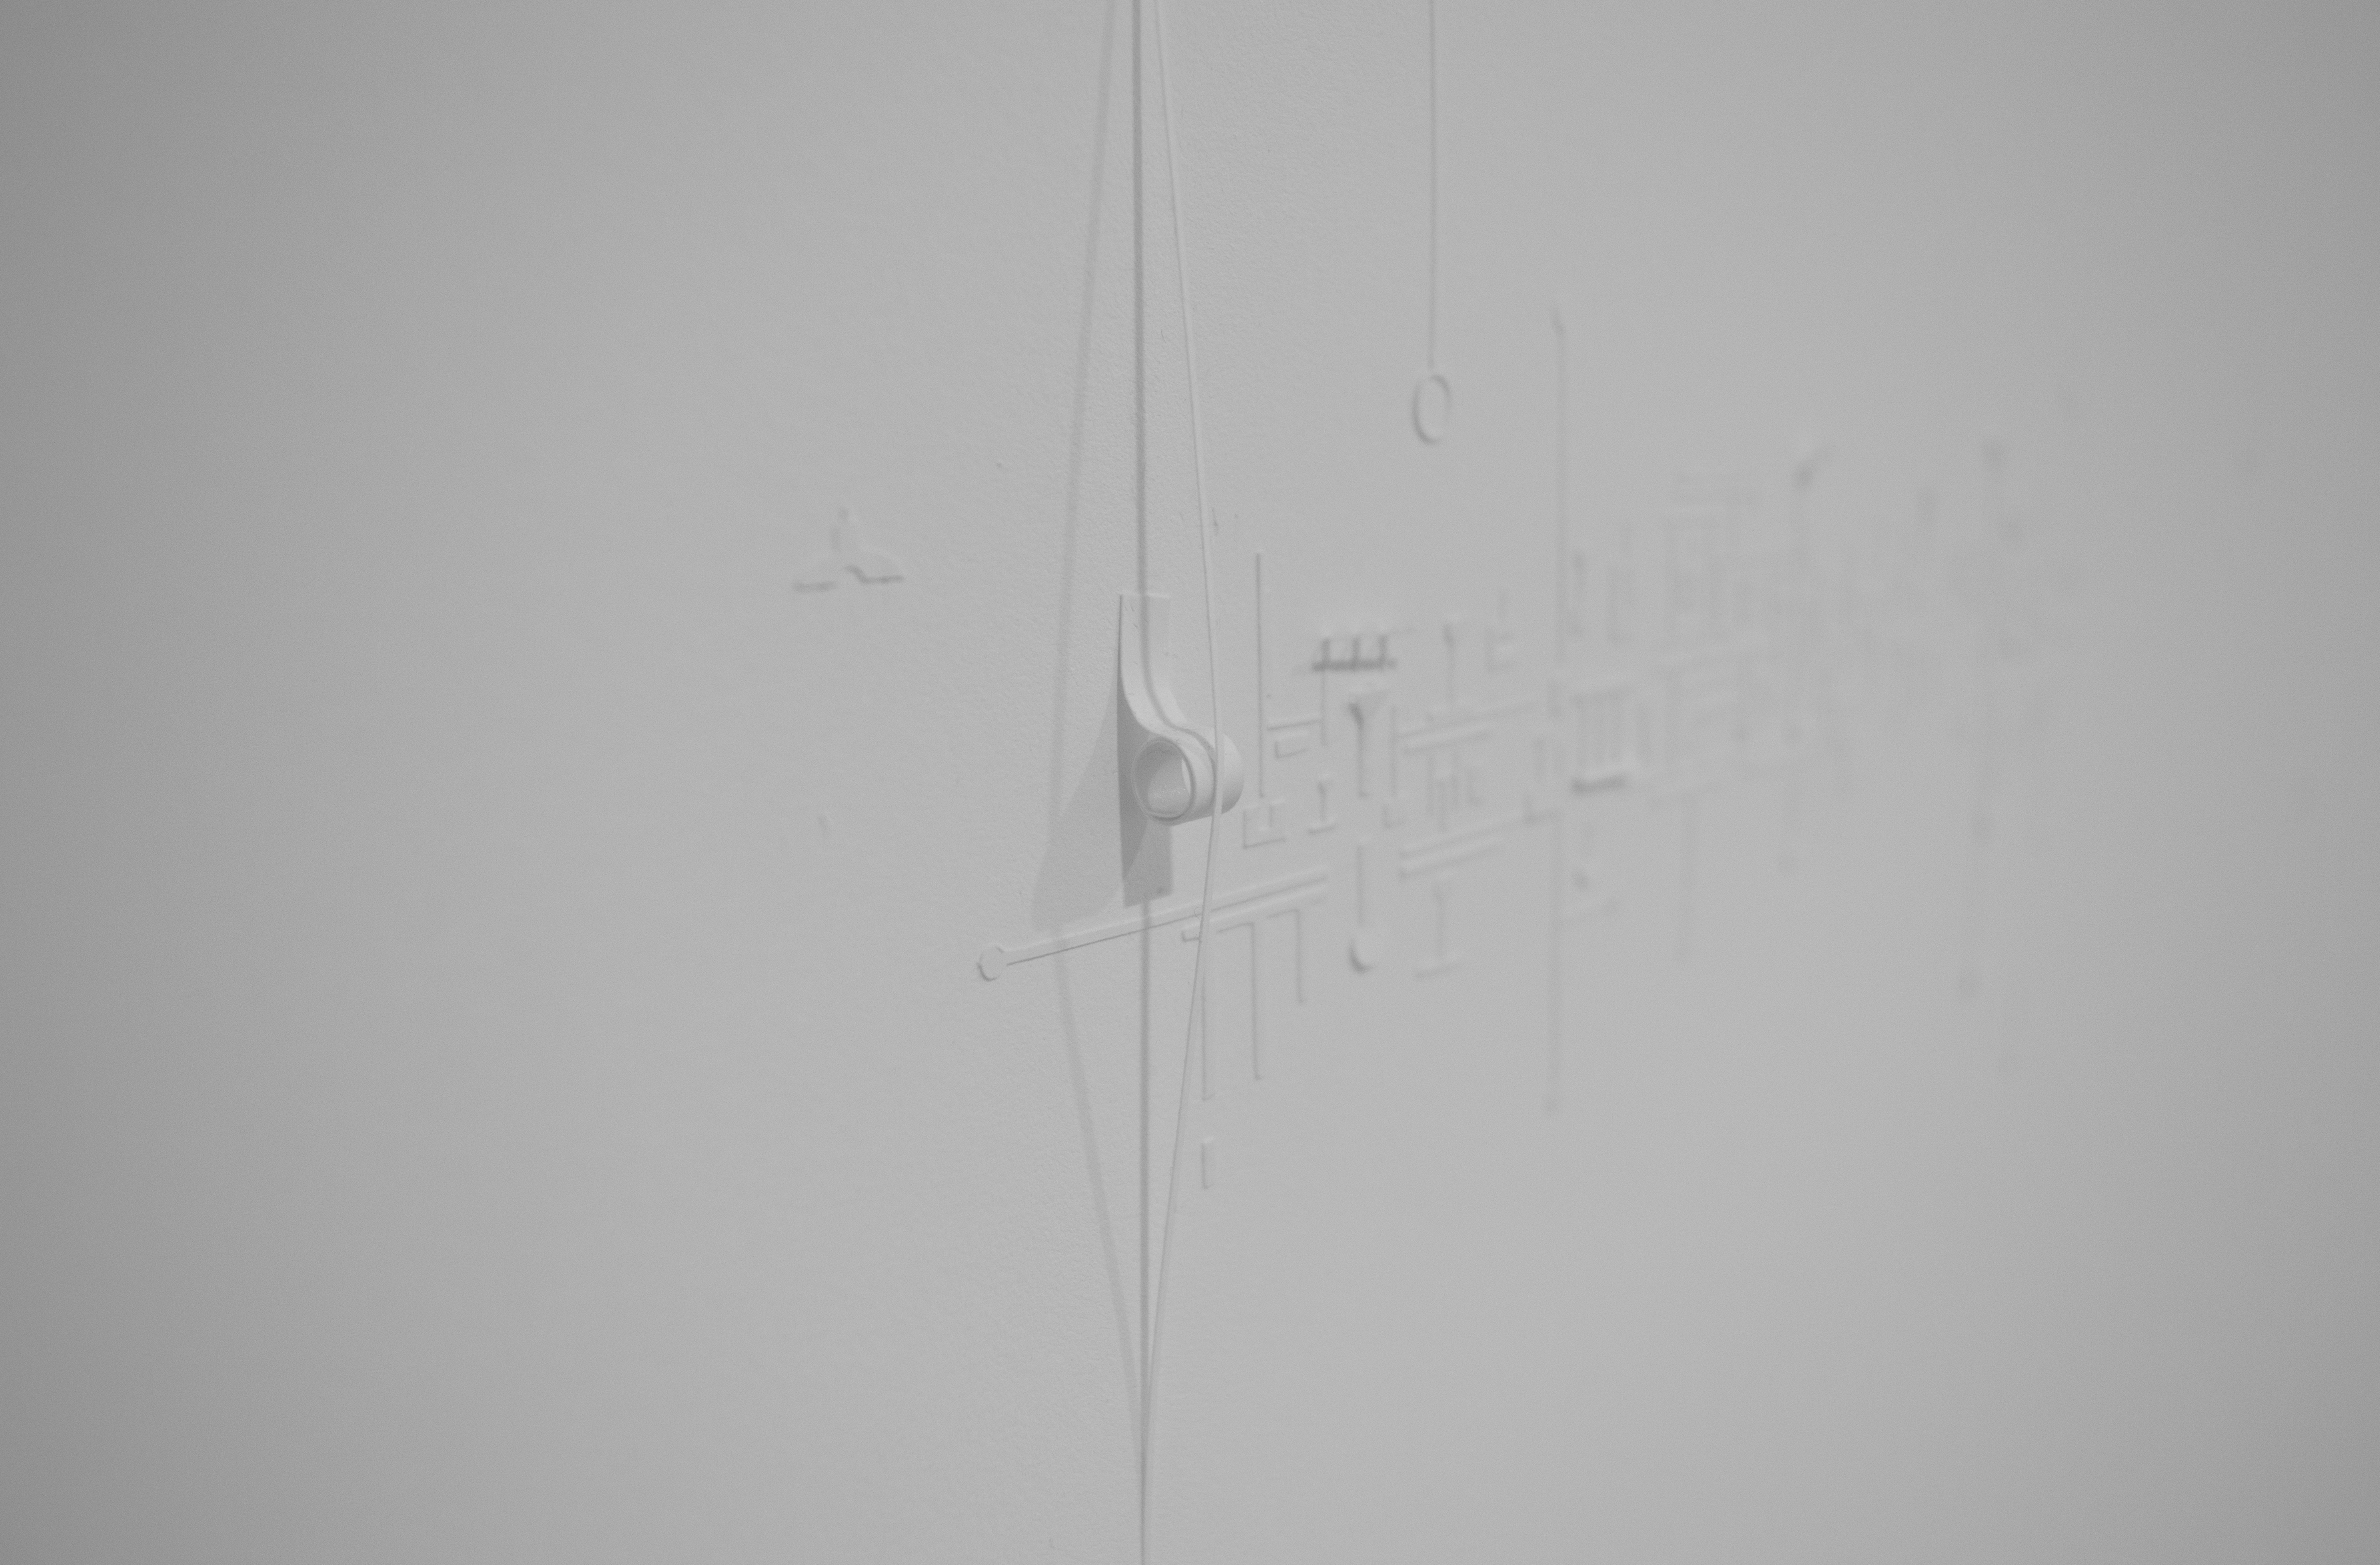
fog, white, wall, line, lighting, sketch, drawing, design, shape